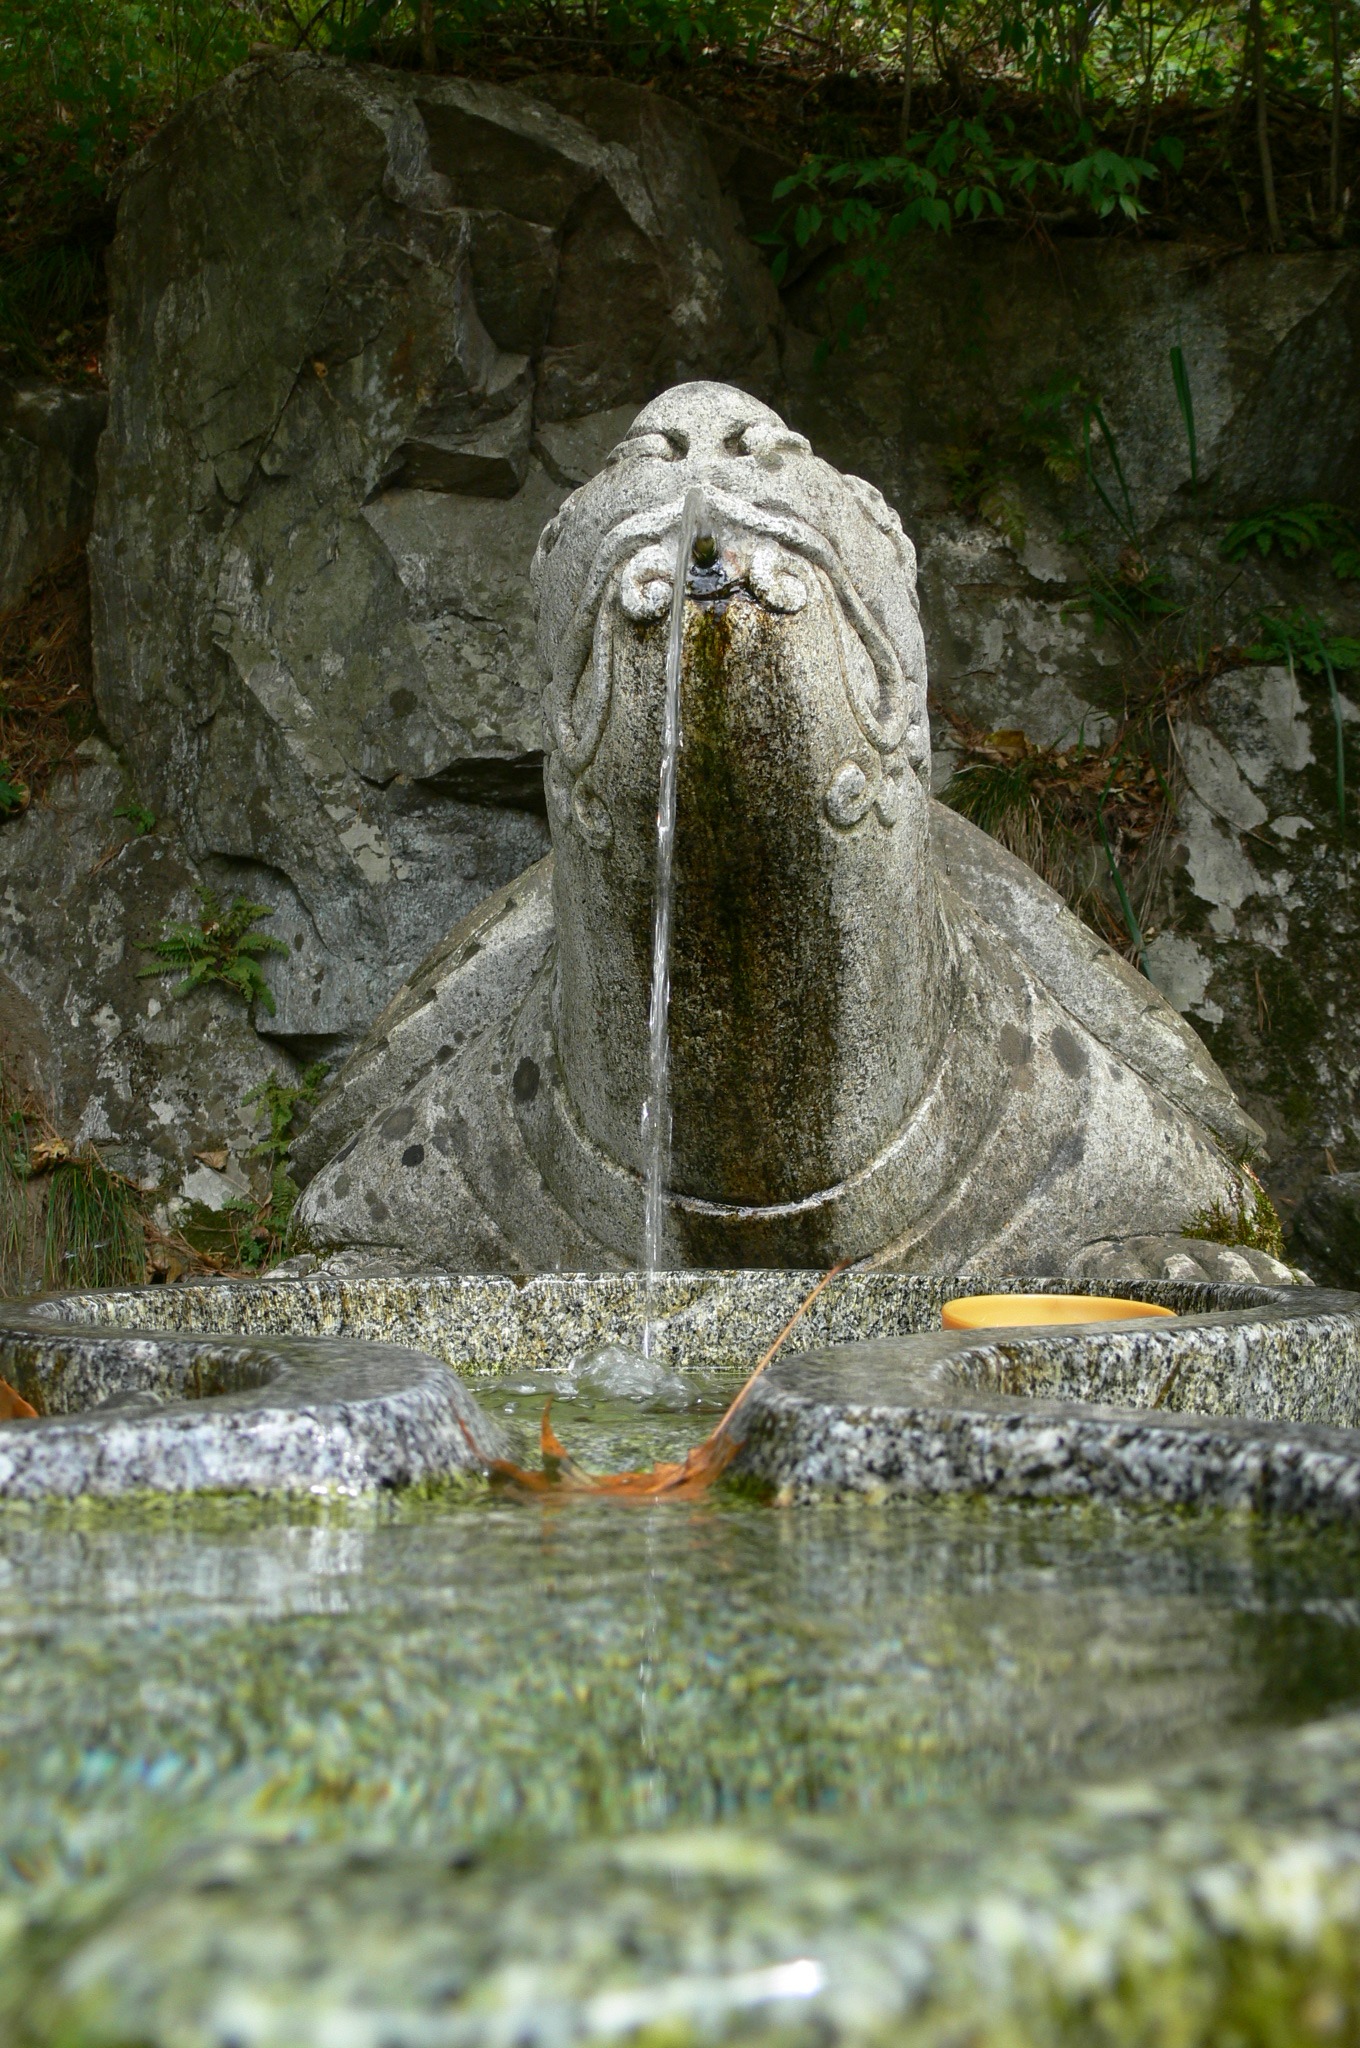
water, rock, stone, monument, statue, flow, flowing, fresh, turtle, sculpture, korea, temple, drinking, fountain, carved, ornamental, carving, basin, traditional, water feature, republic of korea